Serenity Place

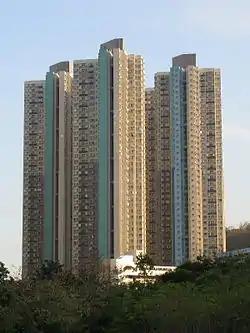
Serenity Place

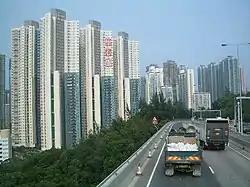
Serenity Place facing Tseung Kwan O Tunnel Road

Serenity Place is a full market value development in 88 Po Hong Road, Tseung Kwan O, New Territories, Hong Kong, developed by Hong Kong Housing Society. It is the Society's last Sandwich Class Housing Scheme project that was converted to private development. It was developed in 2000 and was opened to the public in 2003.